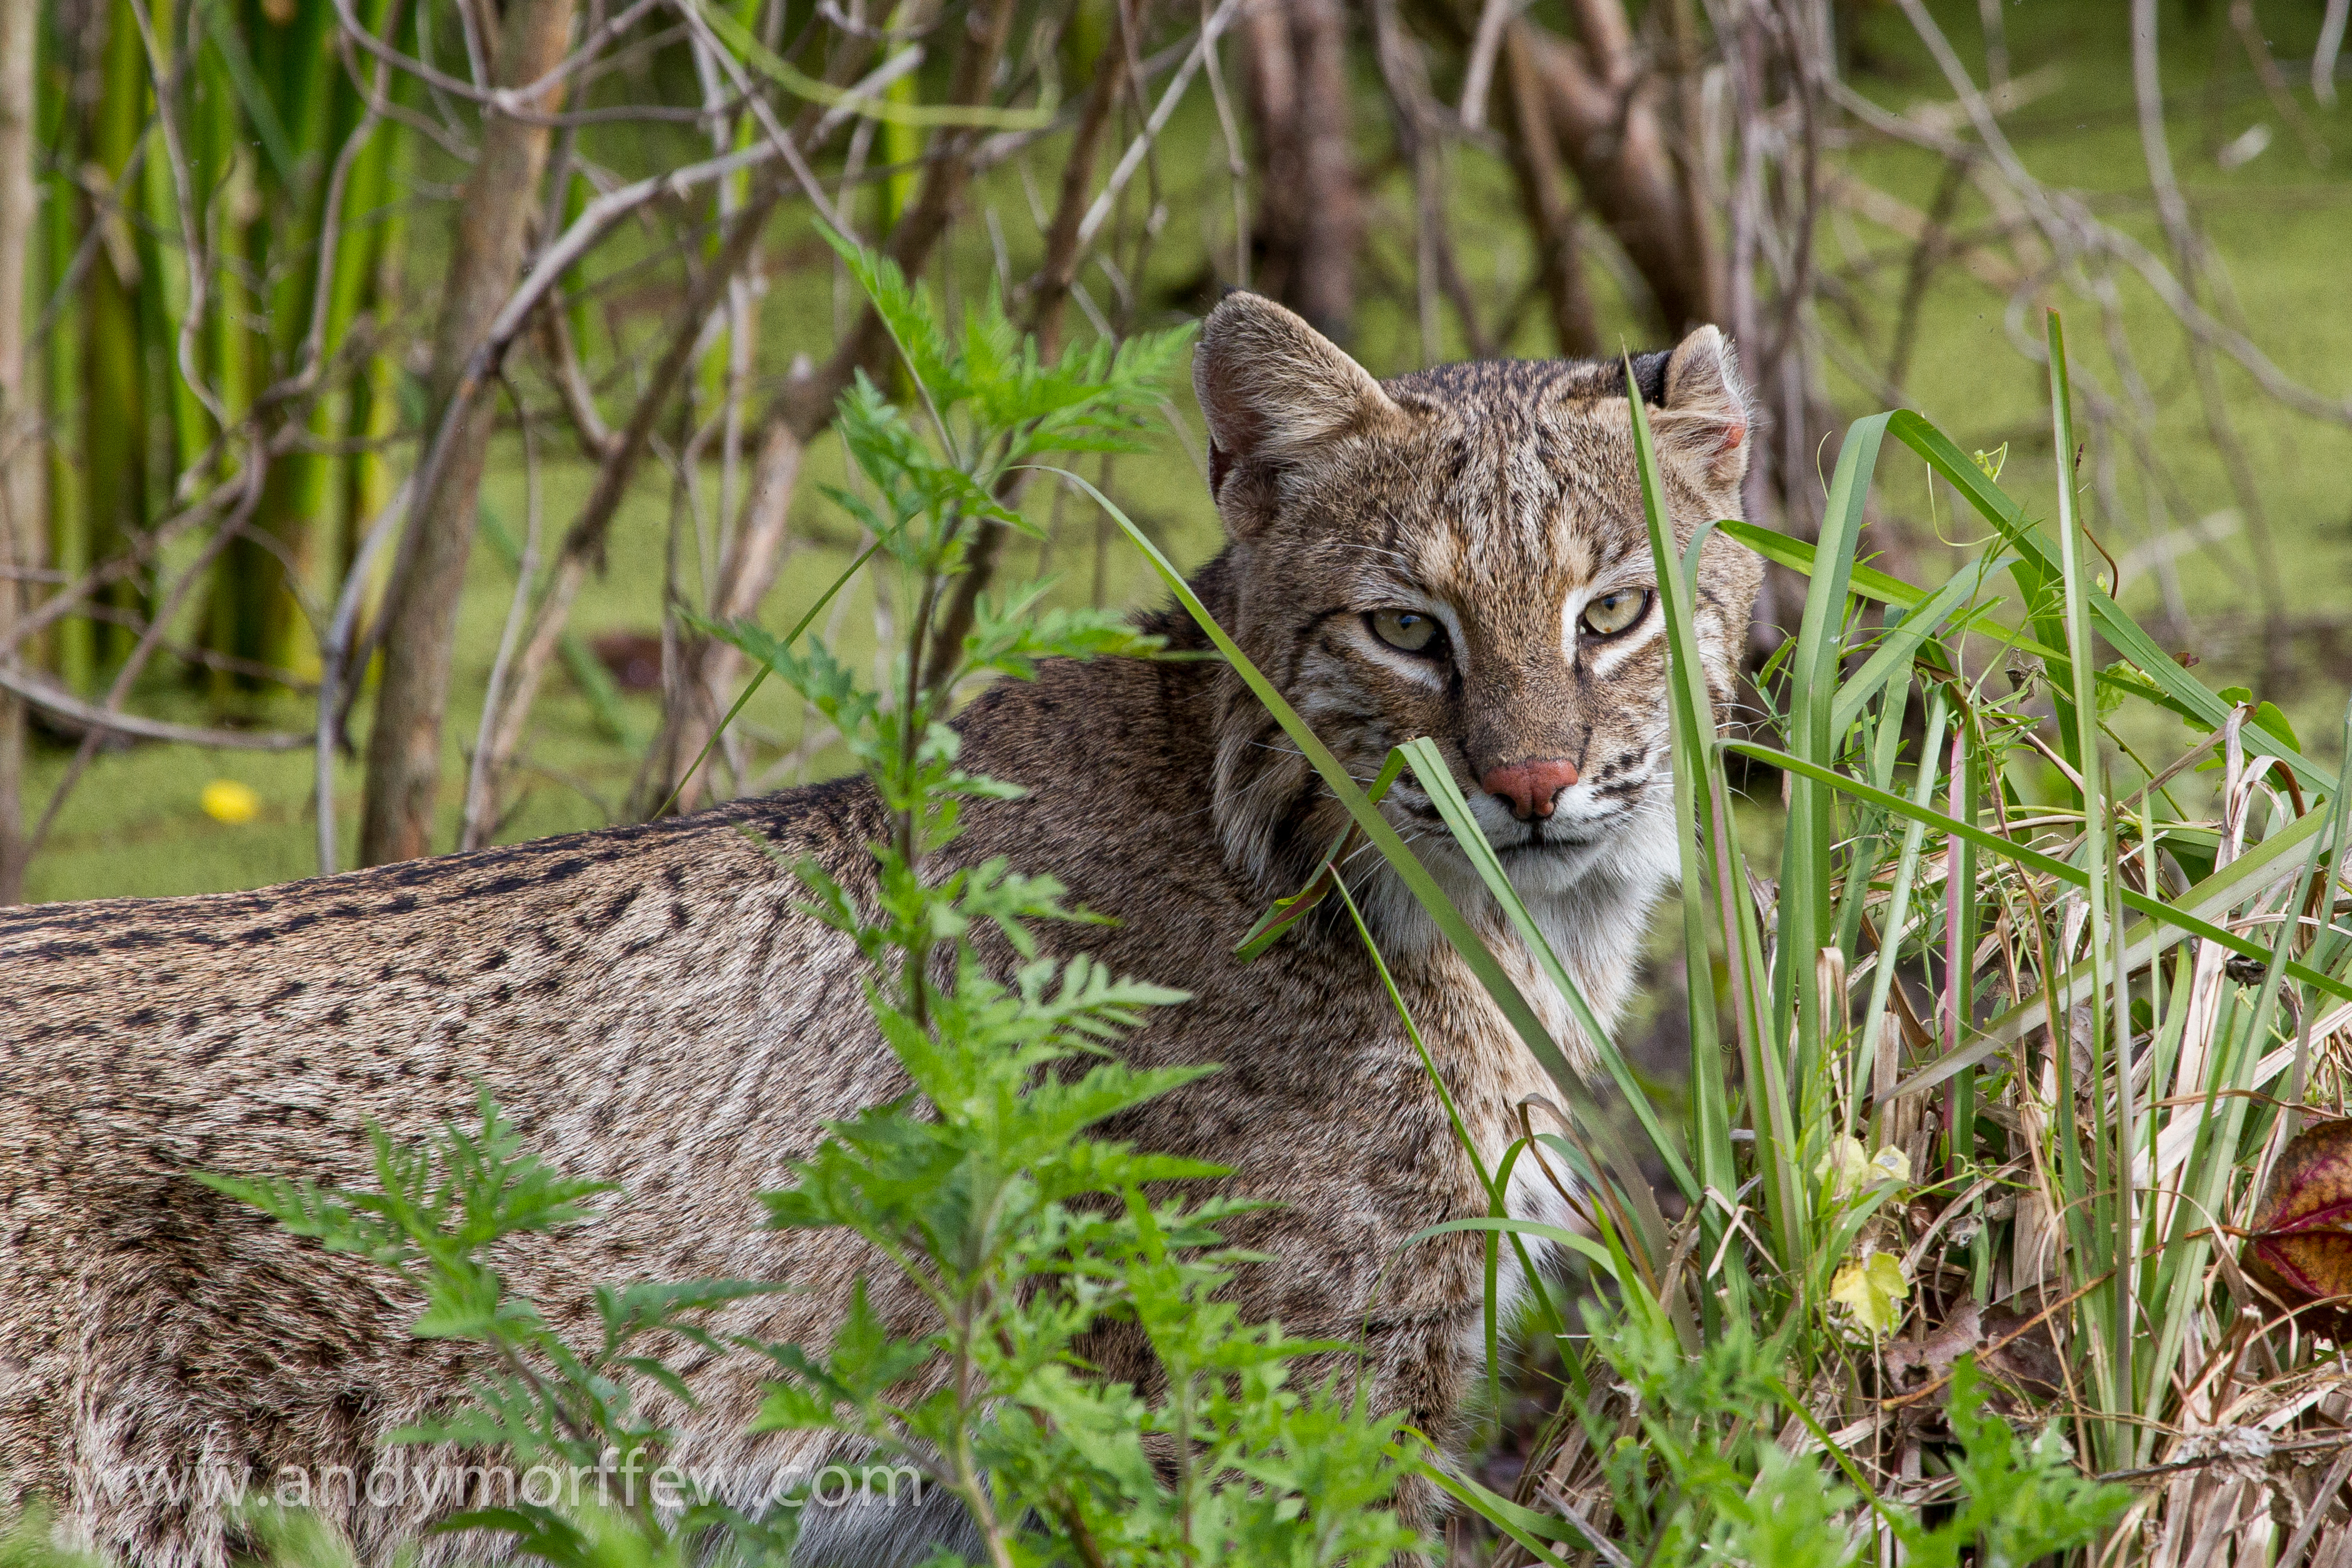
grass, flower, wildlife, cat, mammal, fauna, whiskers, vertebrate, lynx, florida, bobcat, andymorffew, morffew, naples, puma, wild cat, small to medium sized cats, cat like mammal